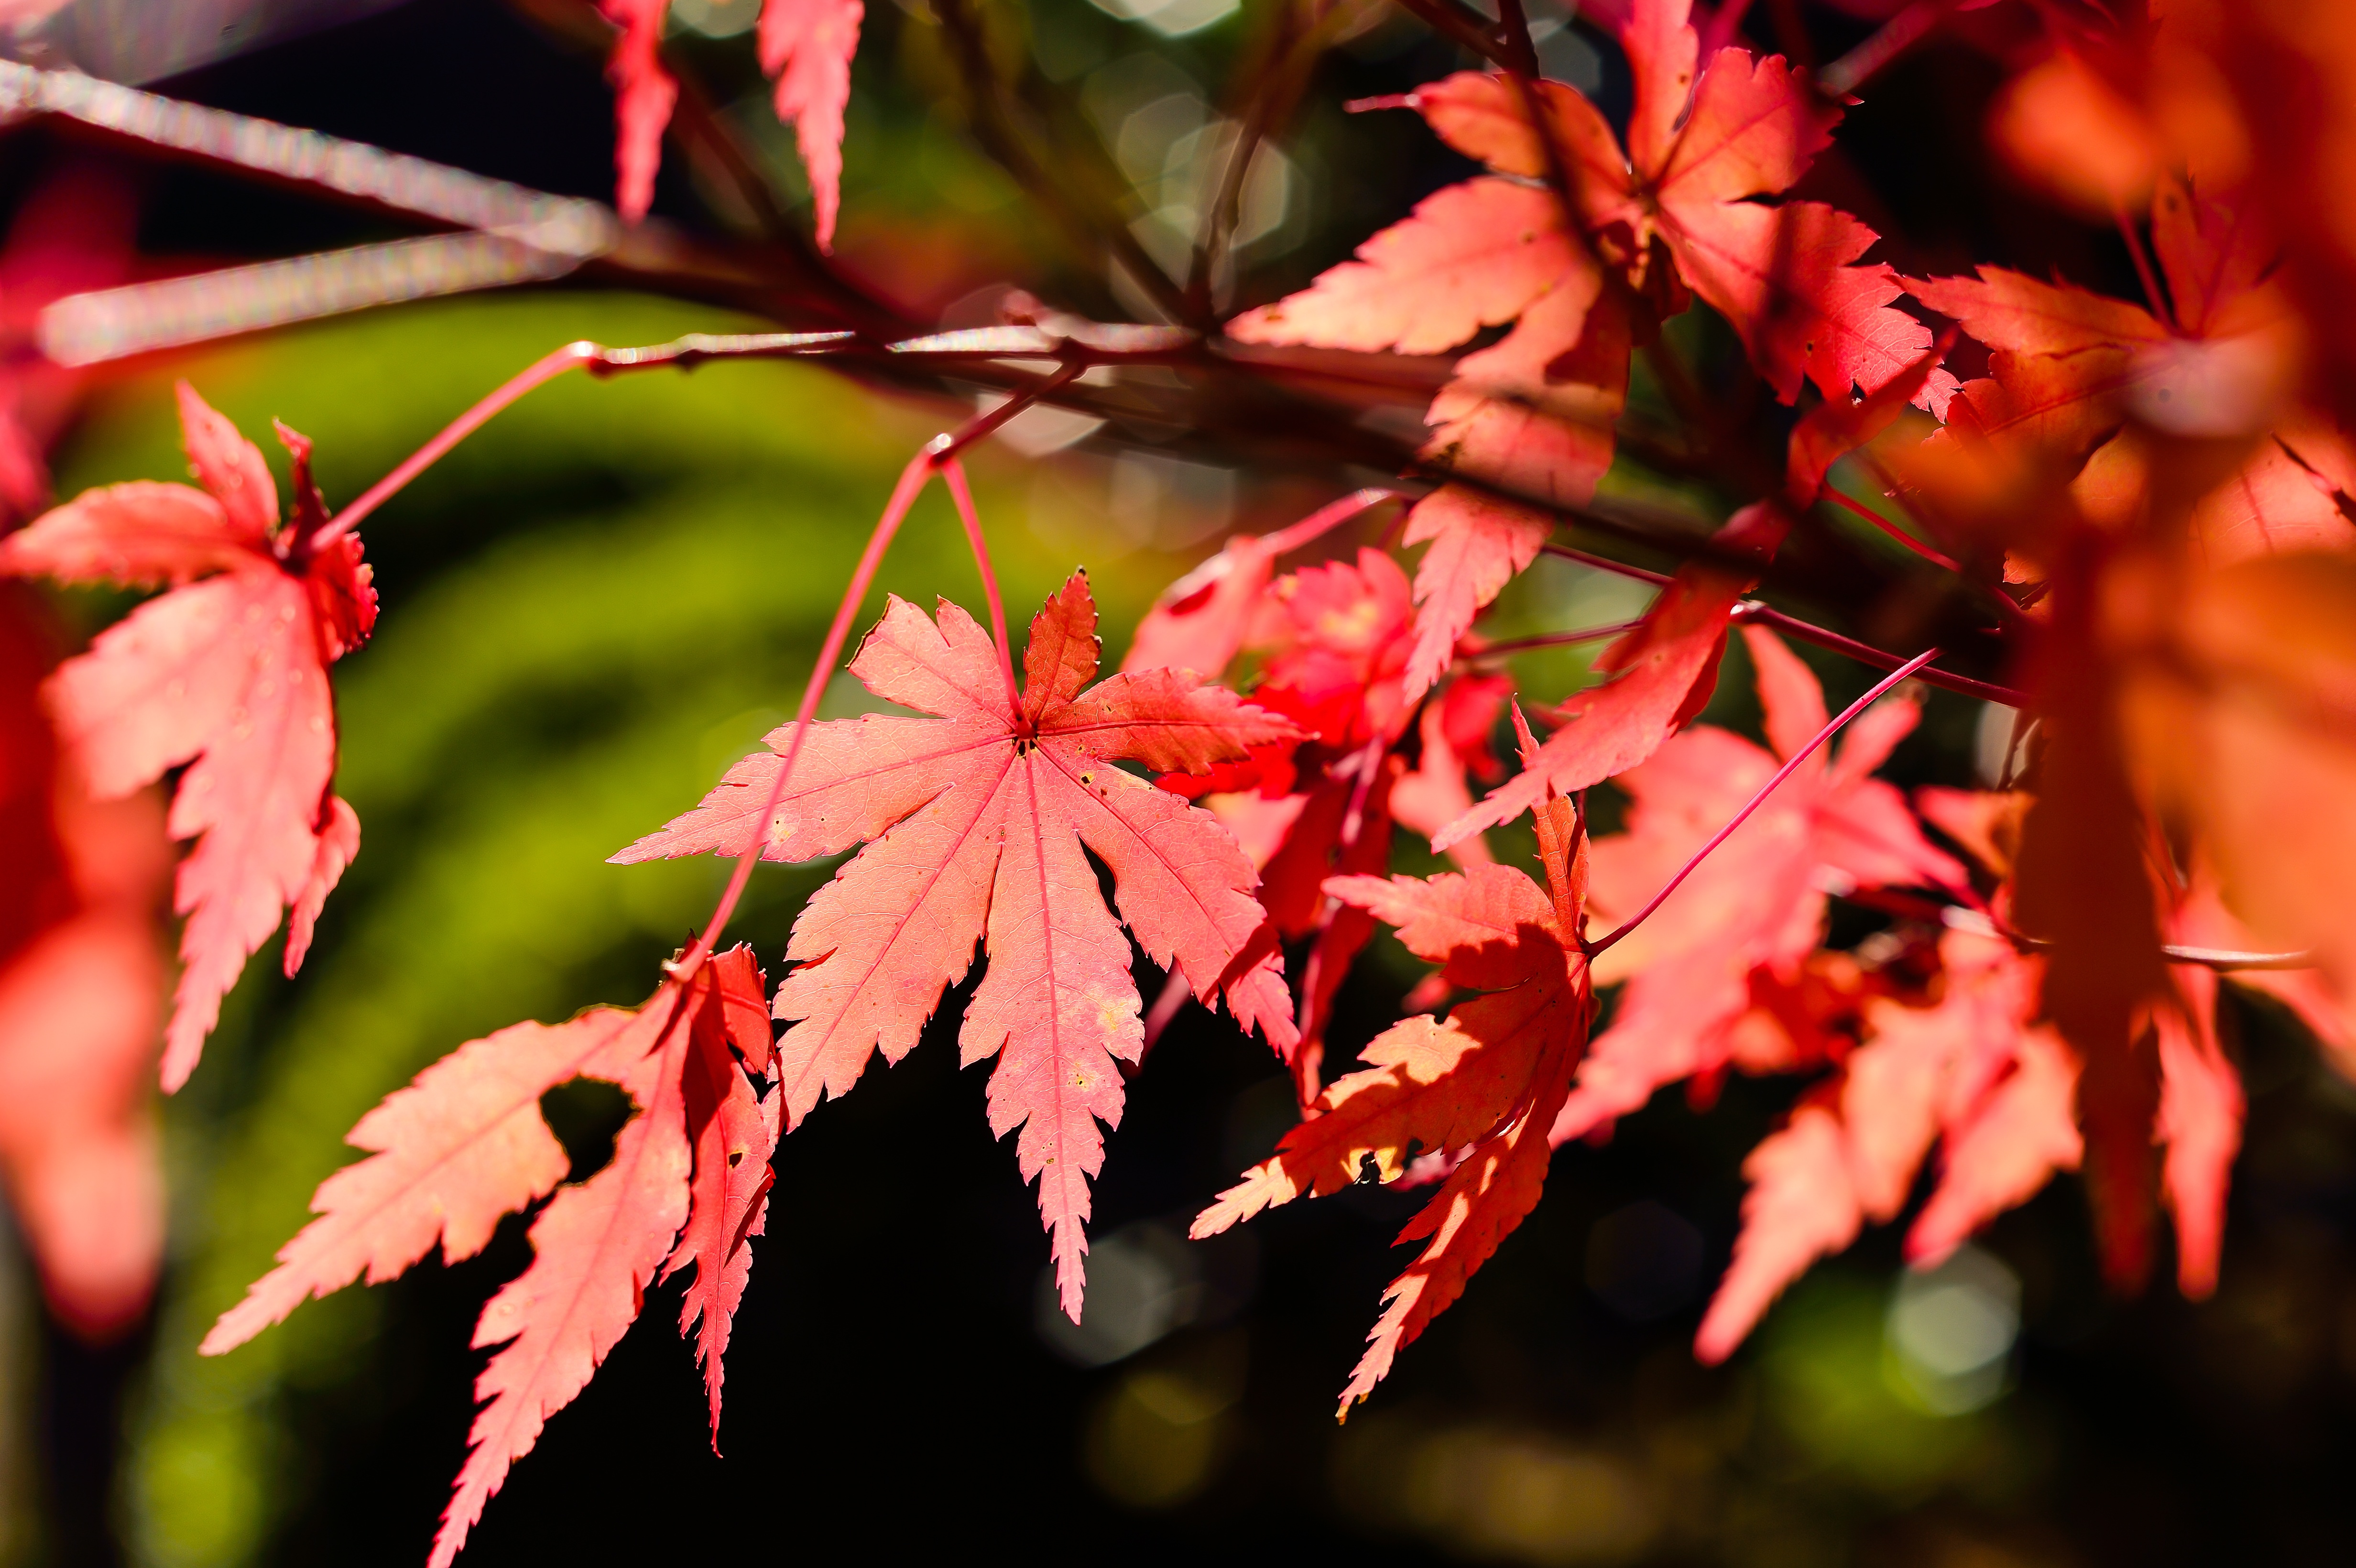
landscape, tree, nature, branch, plant, wood, leaf, flower, red, natural, autumn, botany, japan, flora, season, maple, vein, maple tree, maple leaf, shrub, k, autumnal leaves, fall of japan, arboretum, kaede, macro photography, flowering plant, woody plant, land plant